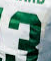
Number: 3